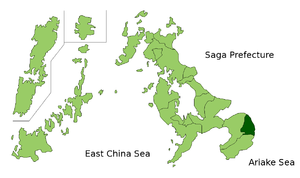
Shimabara est une ville située dans la préfecture de Nagasaki, au Japon.